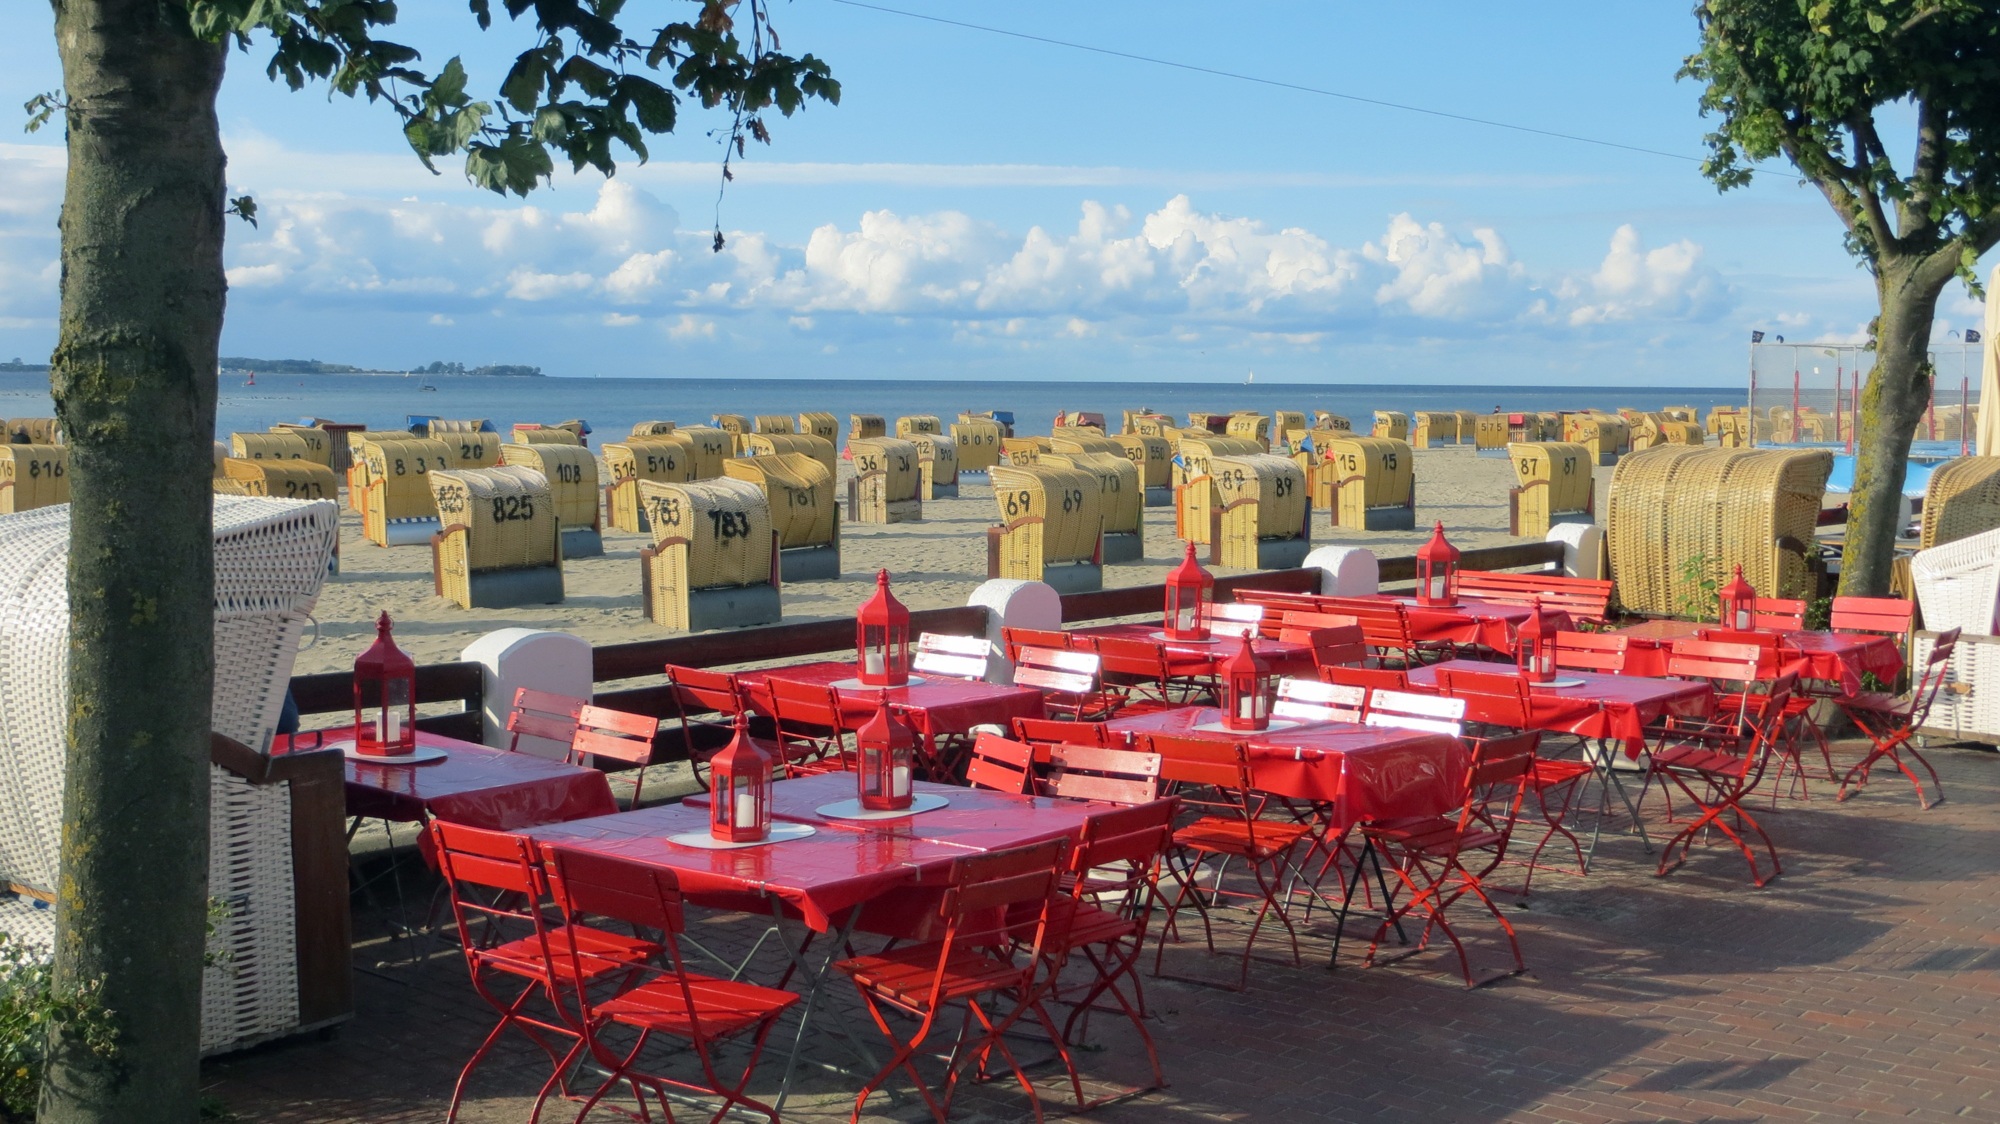
sea, coast, lake, restaurant, walk, plaza, weather, holiday, tourism, stroll, clouds, resort, holidays, ships, baltic sea, recovery, seaside resort, beach promenade